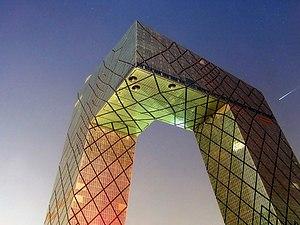
L'architecture et l'urbanisme contemporains en Chine sont issus de la mutation rapide, après 1976-78, de l'économie de la république populaire de Chine avec le passage d'une économie planifiée à une économie socialiste de marché. Mais la Chine n'a, pour autant, jamais tourné le dos à son identité communiste.
Remment « Rem » Lucas Koolhaas, né le 17 novembre 1944 à Rotterdam est un architecte, théoricien de l’architecture et urbaniste néerlandais.